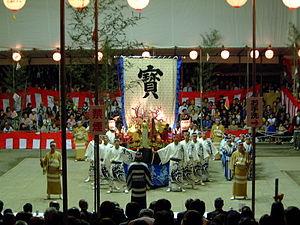
Le Kunchi, aussi Nagasaki kunchi ou Nagasaki okunchi, est la fête la plus connue de Nagasaki au Japon. Elle commence comme une célébration de la récolte d'automne à la fin du XVIᵉ siècle et devient un festival de sanctuaire lorsque le Suwa-jinja est fondé en 1642. Un autre objectif est de découvrir les chrétiens cachés après l'interdiction du christianisme. Cela se manifeste encore aujourd'hui dans la coutume de « montrer le jardin », lorsque les quartiers représentés ouvrent leurs maisons à l'examen public.